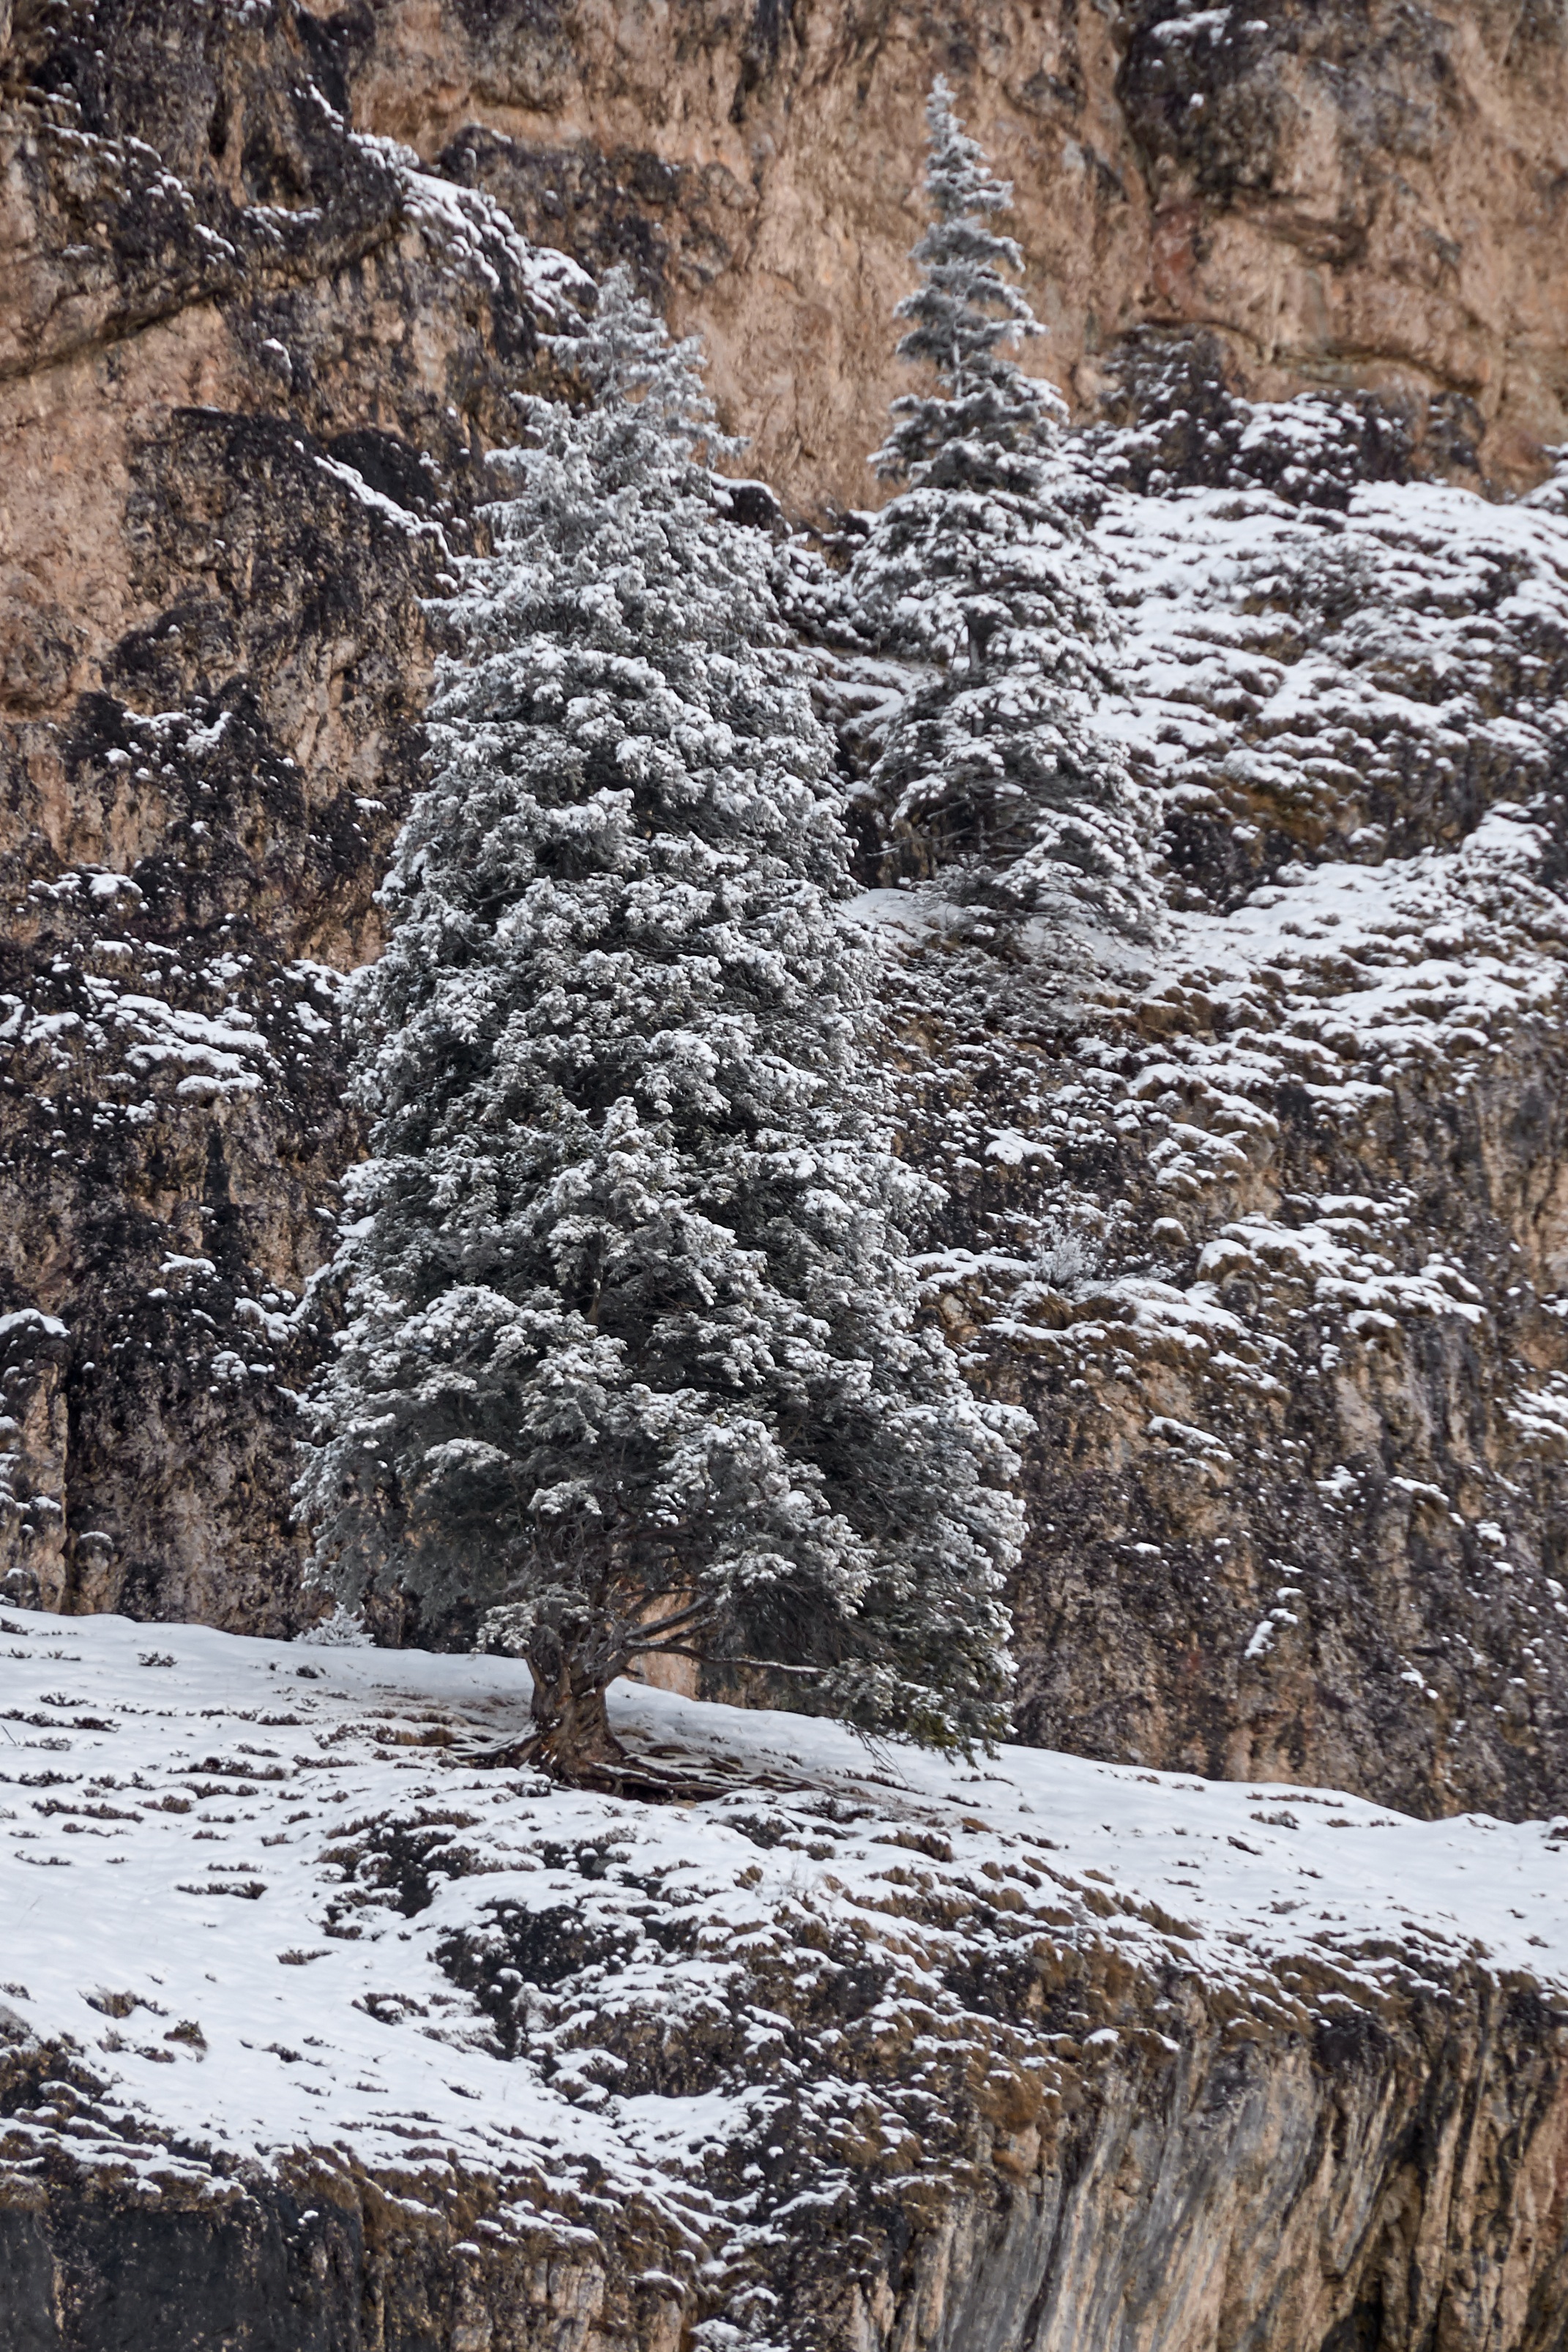
tree, nature, forest, rock, wilderness, mountain, snow, winter, plant, trail, stream, ice, weather, season, ridge, geology, spruce, mood, wintry, snow landscape, winter trees, woody plant, geological phenomenon